Tiffert N'Ait Hamza

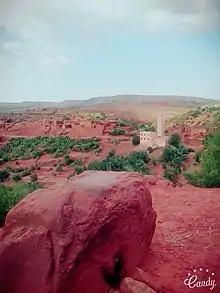
Ait Hamza

Tiffert N'Ait Hamza is a small town and rural commune in Azilal Province, Béni Mellal-Khénifra, Morocco. At the time of the 2004 census, the commune had a total population of 3023 people living in 546 households.